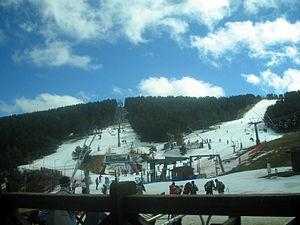
La 9ᵉ étape du Tour d'Espagne 2014 a eu lieu le dimanche 31 août 2014 entre la ville de Carboneras de Guadazaón et la station de ski de Aramón Valdelinares sur une distance de 185 km.